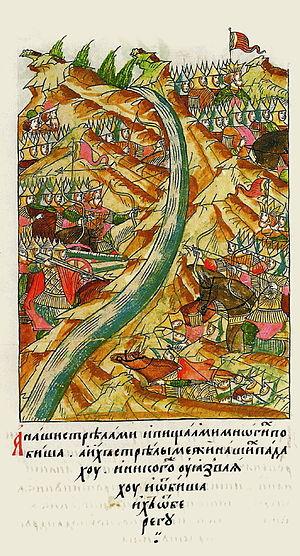
Cette page concerne l'année 1480 du calendrier julien.
La grande halte sur la rivière Ougra désigne une période d'un mois en 1480 pendant laquelle les forces d’Akhmat Khan de la Horde d'or et celles du Grand Prince Ivan III de Moscovie ont fait face sur les rives de la rivière Ougra sans engager le combat. L'incident s'est terminé par le départ du Khan, marquant pour l'historiographie russe la fin du Joug tatar.
La Horde d'or est un empire turco-mongol gouverné par une dynastie issue de Djötchi, fils aîné de Gengis Khan, qui contrôle les steppes russes aux XIIIᵉ et XIVᵉ siècles.